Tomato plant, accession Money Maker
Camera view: vertical (180 deg); turntable rotation: 0 degrees
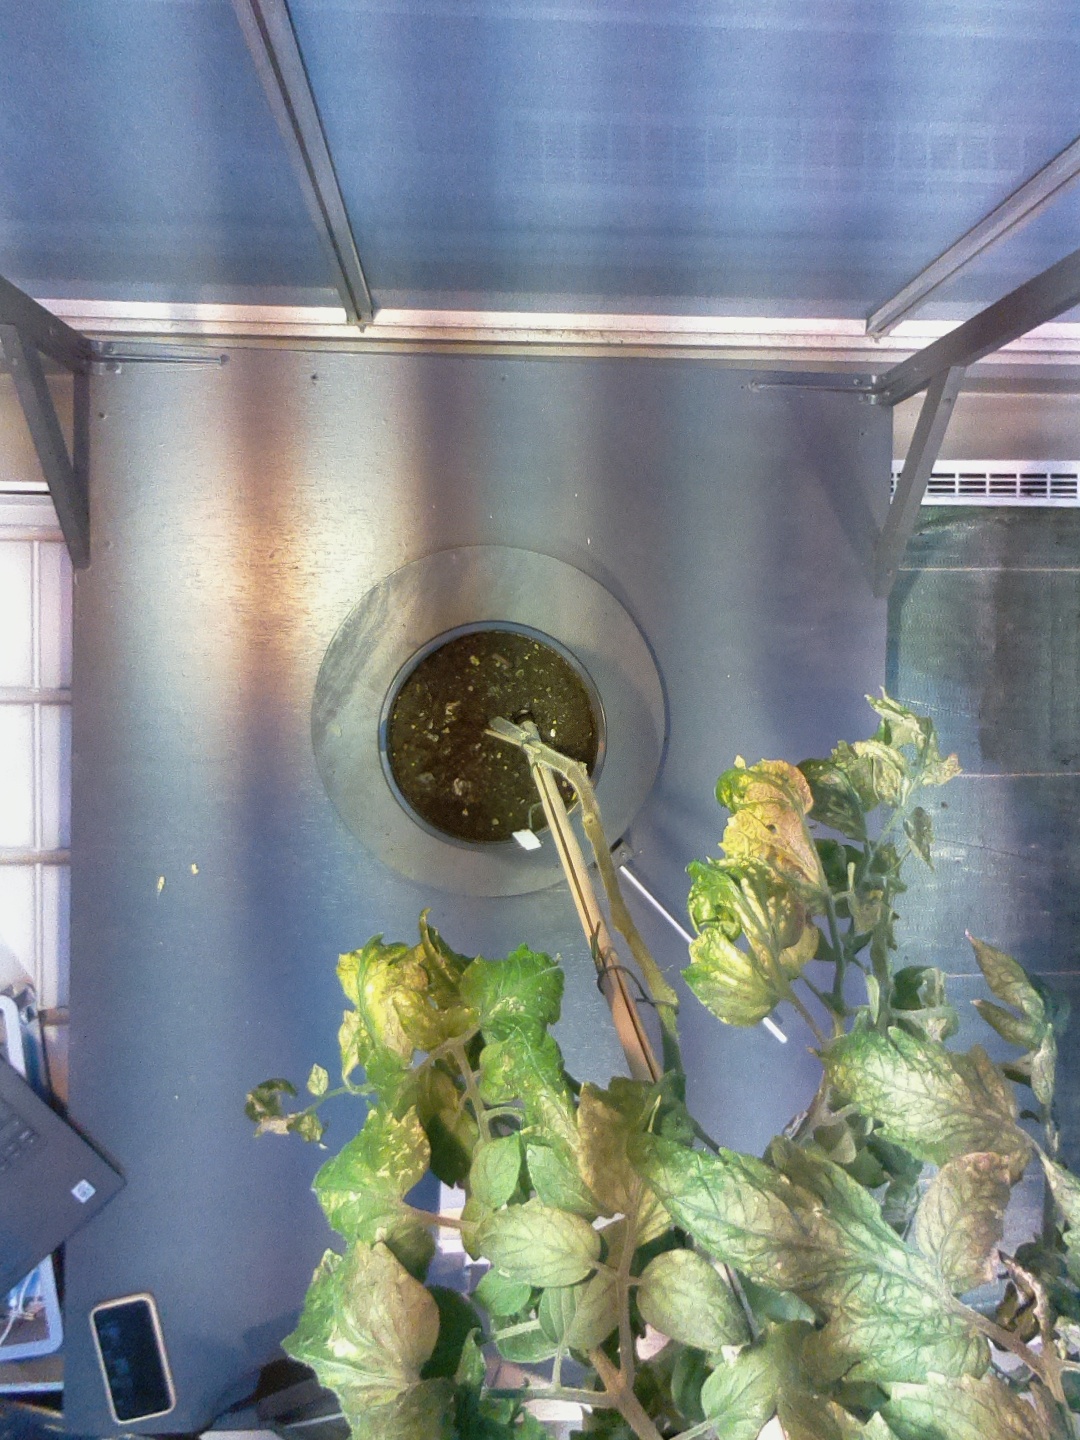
BBCH growth stage 73: 30%-40% of final fruit size